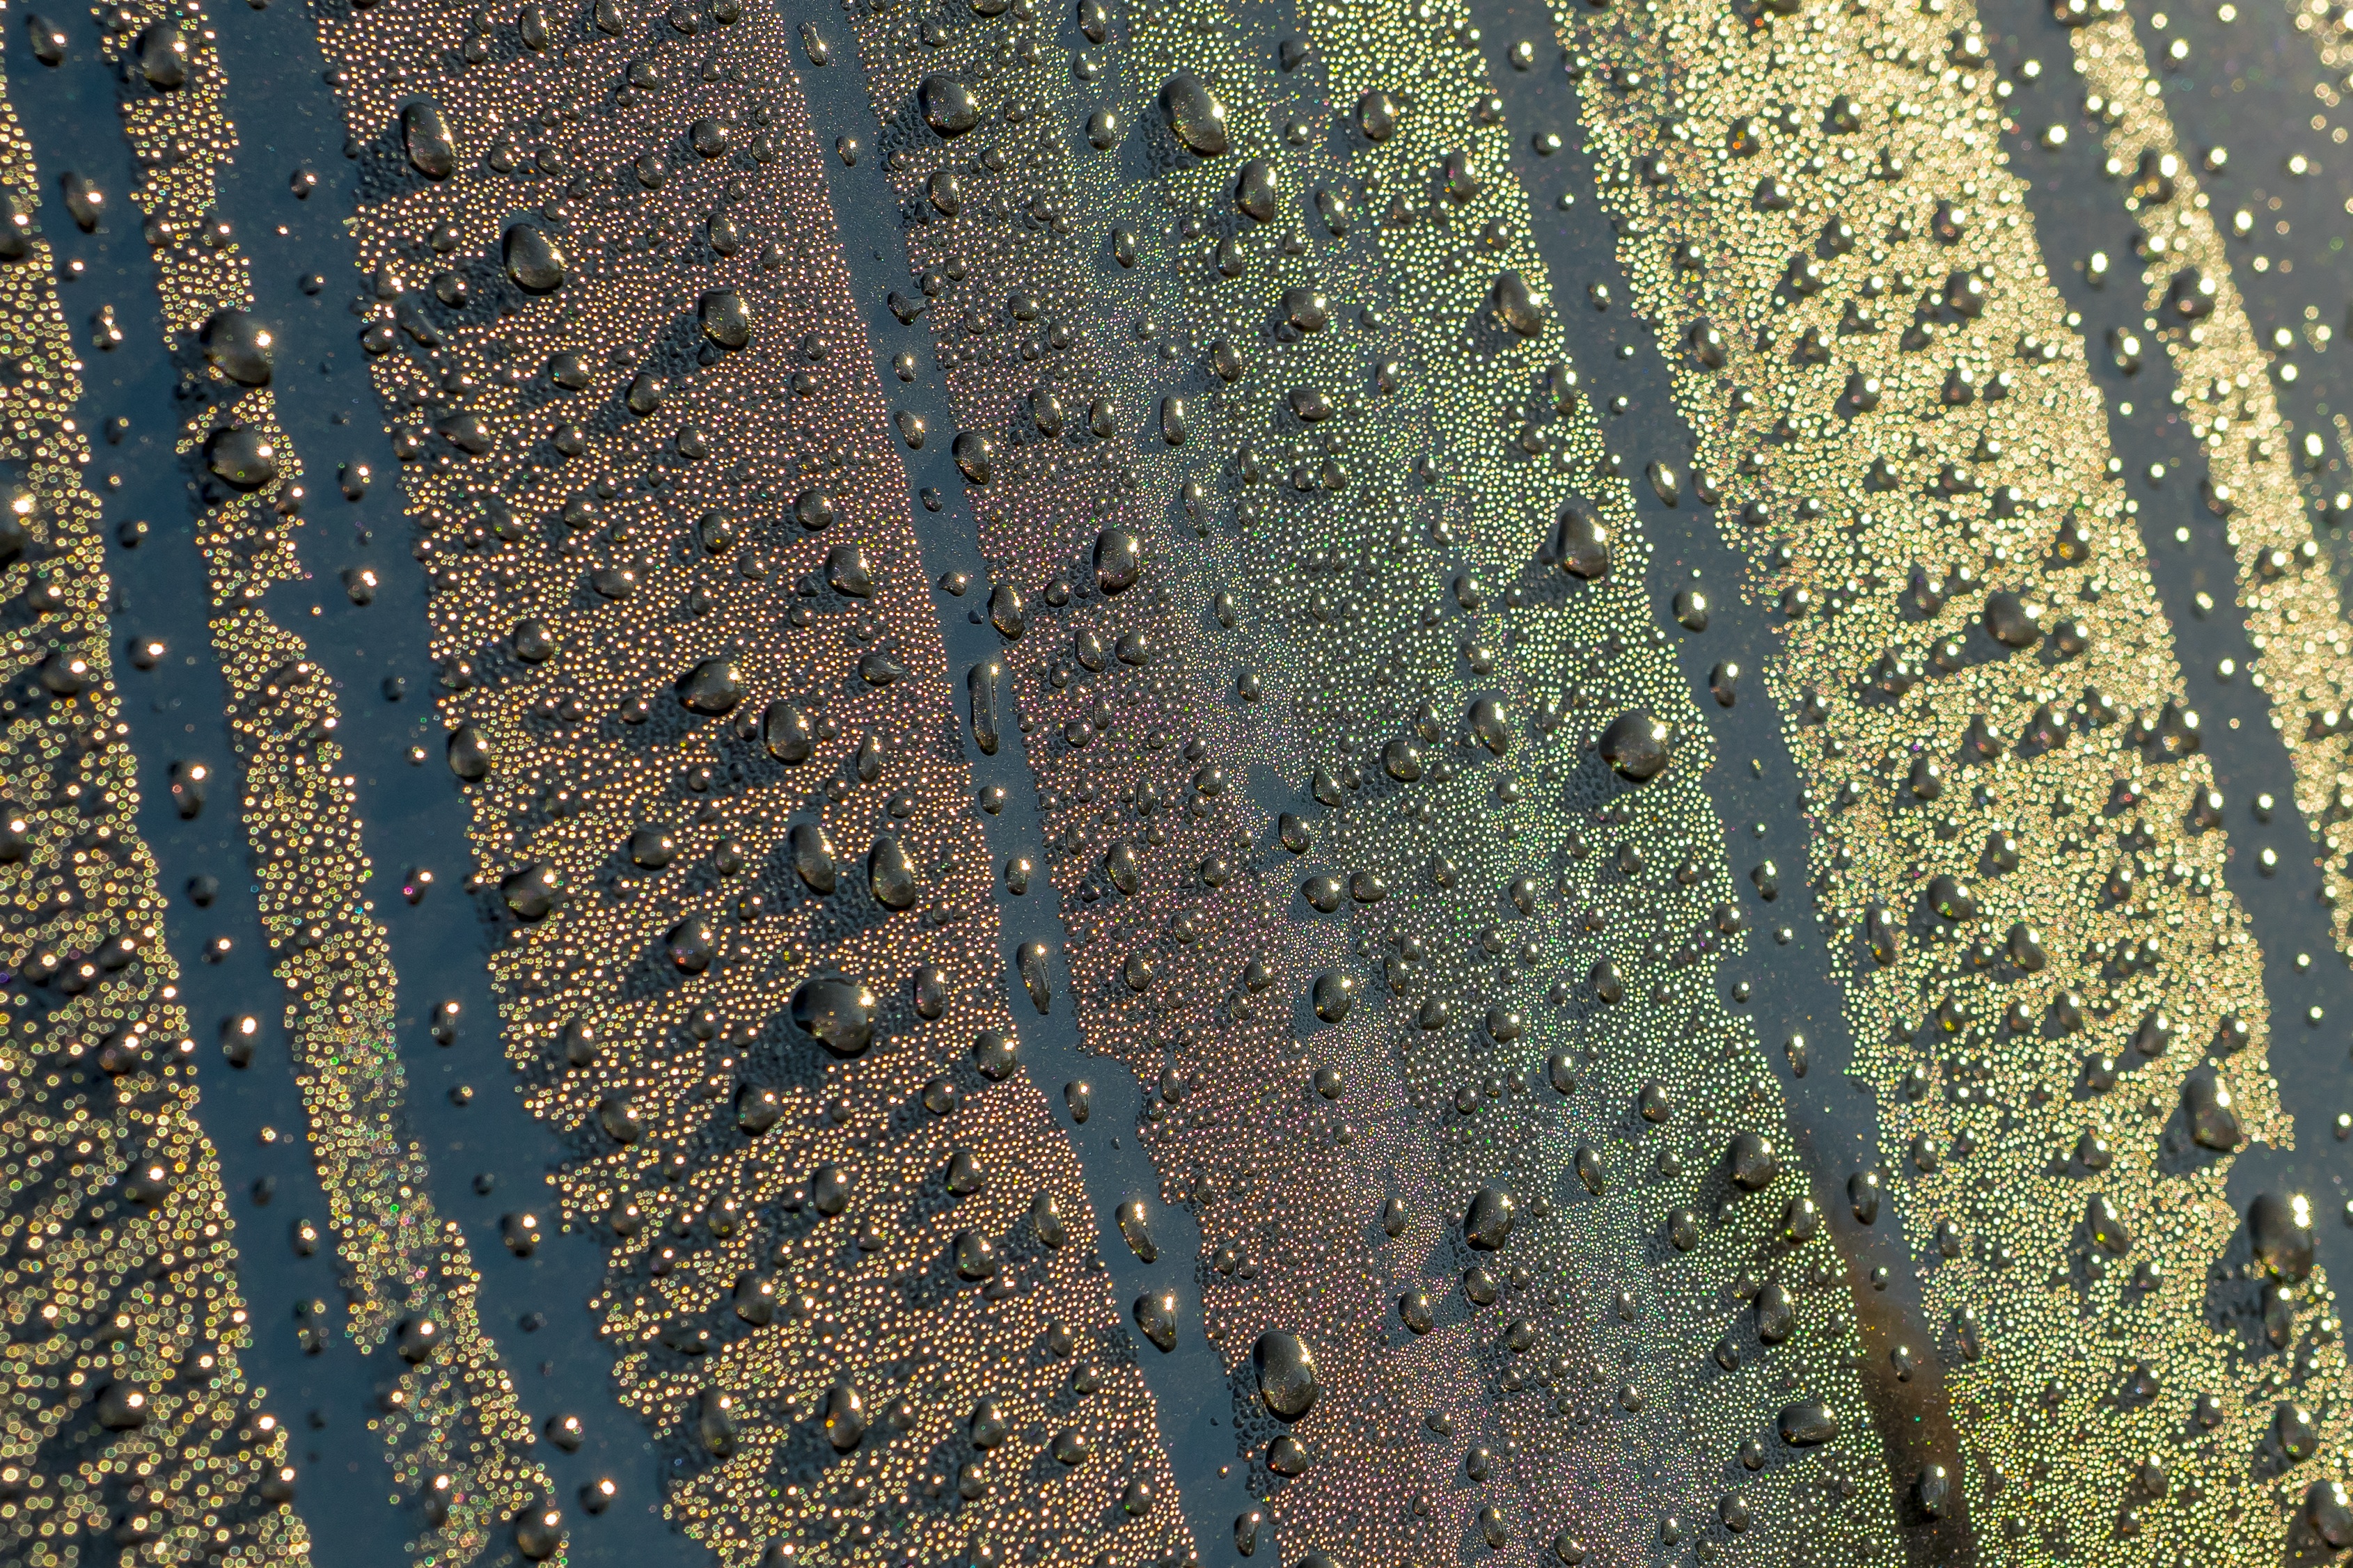
tree, water, dew, liquid, sunlight, texture, rain, leaf, frost, wet, asphalt, crop, soil, agriculture, close, drip, blade of grass, thaw, drop of water, aerial photography, road surface